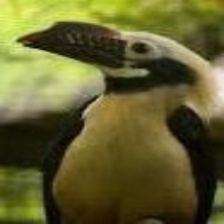
Species: VISAYAN HORNBILL
Scientific name: PENELOPIDES PANINI
ImageNet parent category: hornbill